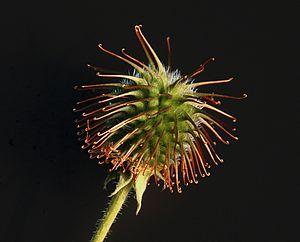
Le velcro est inspiré de plantes disposant de propagules munis de crochets menus et souples comme ici la «
En biologie et en écologie, la dispersion désigne de manière générale tous les processus par lesquels des êtres vivants, se séparant géographiquement d'une population d'origine, colonisent un nouveau territoire. Elle correspond aux mouvements d’individus, dans le temps et l’espace, et modifie les flux de gènes entre les populations. Elle est ainsi fortement corrélée à la reproduction, la dispersion peut s’effectuer après la naissance et avant la première reproduction, ou entre deux événements de reproduction.
Le biomimétisme désigne un processus d'innovation et une ingénierie. Il s'inspire des formes, matières, propriétés, processus et fonctions du vivant. Il peut concerner des échelles nanométriques et biomoléculaires avec par exemple l'ADN et l'ARN, et jusqu'à des échelles macroscopiques et écosystémiques, incluant donc les services écosystémiques.